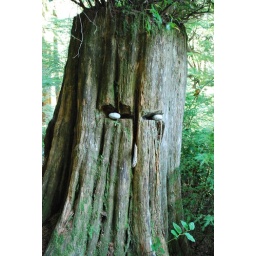
trees on the Sandcut beach trail near Sooke, BC